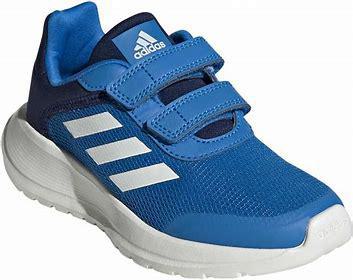
Brand: Adidas
Model: Tensaur